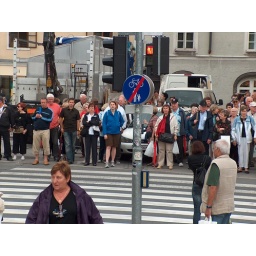
Janet, Joe, Kate about to cross street in Salzberg